City Hall, Bristol

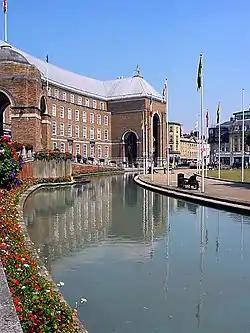
Bristol City Hall

City Hall (formerly the Council House) was built as the seat of government of the city of Bristol, in the south west of England, opening in 1956. Designed in the 1930s, with construction delayed by the Second World War, it is in a restrained Neo-Georgian style, forming a wide curve along one side of College Green, opposite Bristol Cathedral and at the foot of Park Street in the Bristol city centre, and is a grade II* listed building.